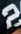
Number: 2